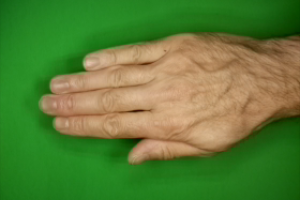
Label: paper